Eddie Edwards (wrestler)

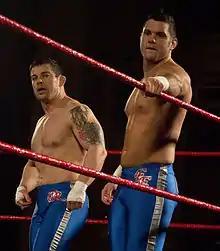
Edwards (right) with Davey Richards at Supercard of Honor VII in April 2013

On December 16 at , Edwards reunited with Davey Richards in a tag team match, where they defeated Bobby Fish and Kyle O'Reilly. Following their win, the American Wolves received a shot at the ROH World Tag Team Championship, but were defeated by the defending champions, the Briscoe Brothers, on January 18, 2013. On August 3, the American Wolves defeated the Forever Hooligans (Alex Koslov and Rocky Romero) to win the ROH World Tag Team Championship for the second time. They lost the title to reDRagon (Bobby Fish and Kyle O'Reilly) on August 17. On September 20 at Death Before Dishonor XI, the American Wolves unsuccessfully challenged Forever Hooligans for New Japan Pro-Wrestling's IWGP Junior Heavyweight Tag Team Championship. On December 14 at Final Battle 2013, Edwards wrestled his ROH farewell match, where he and B. J. Whitmer defeated Jay Lethal and Roderick Strong. Following the match, Edwards was attacked by The Decade (Whitmer, Strong, and Jimmy Jacobs).